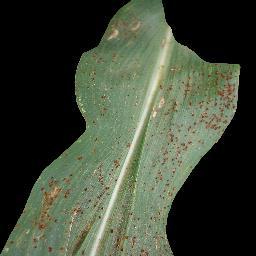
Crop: corn
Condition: (maize)_common_rust